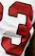
Number: 3